The Lamplighter

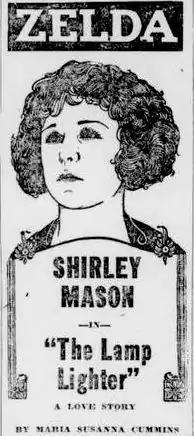
Ad for 1921 film

The novel's success saw it quickly adapted for the stage. It was presented in numerous productions in the United States and England in the 1850s. It was also made into a silent film in 1921 with Shirley Mason playing the role of Gertie.